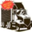
Label: truck